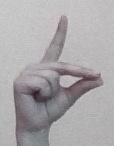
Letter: ta